Horizon Field Hamburg

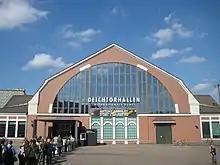
The Hall for Contemporary Art

The exhibition was originally scheduled to close on 9 September, but was extended for one week and finally closed on 16 September 2012. The field was lowered and dismantled after the exhibition.